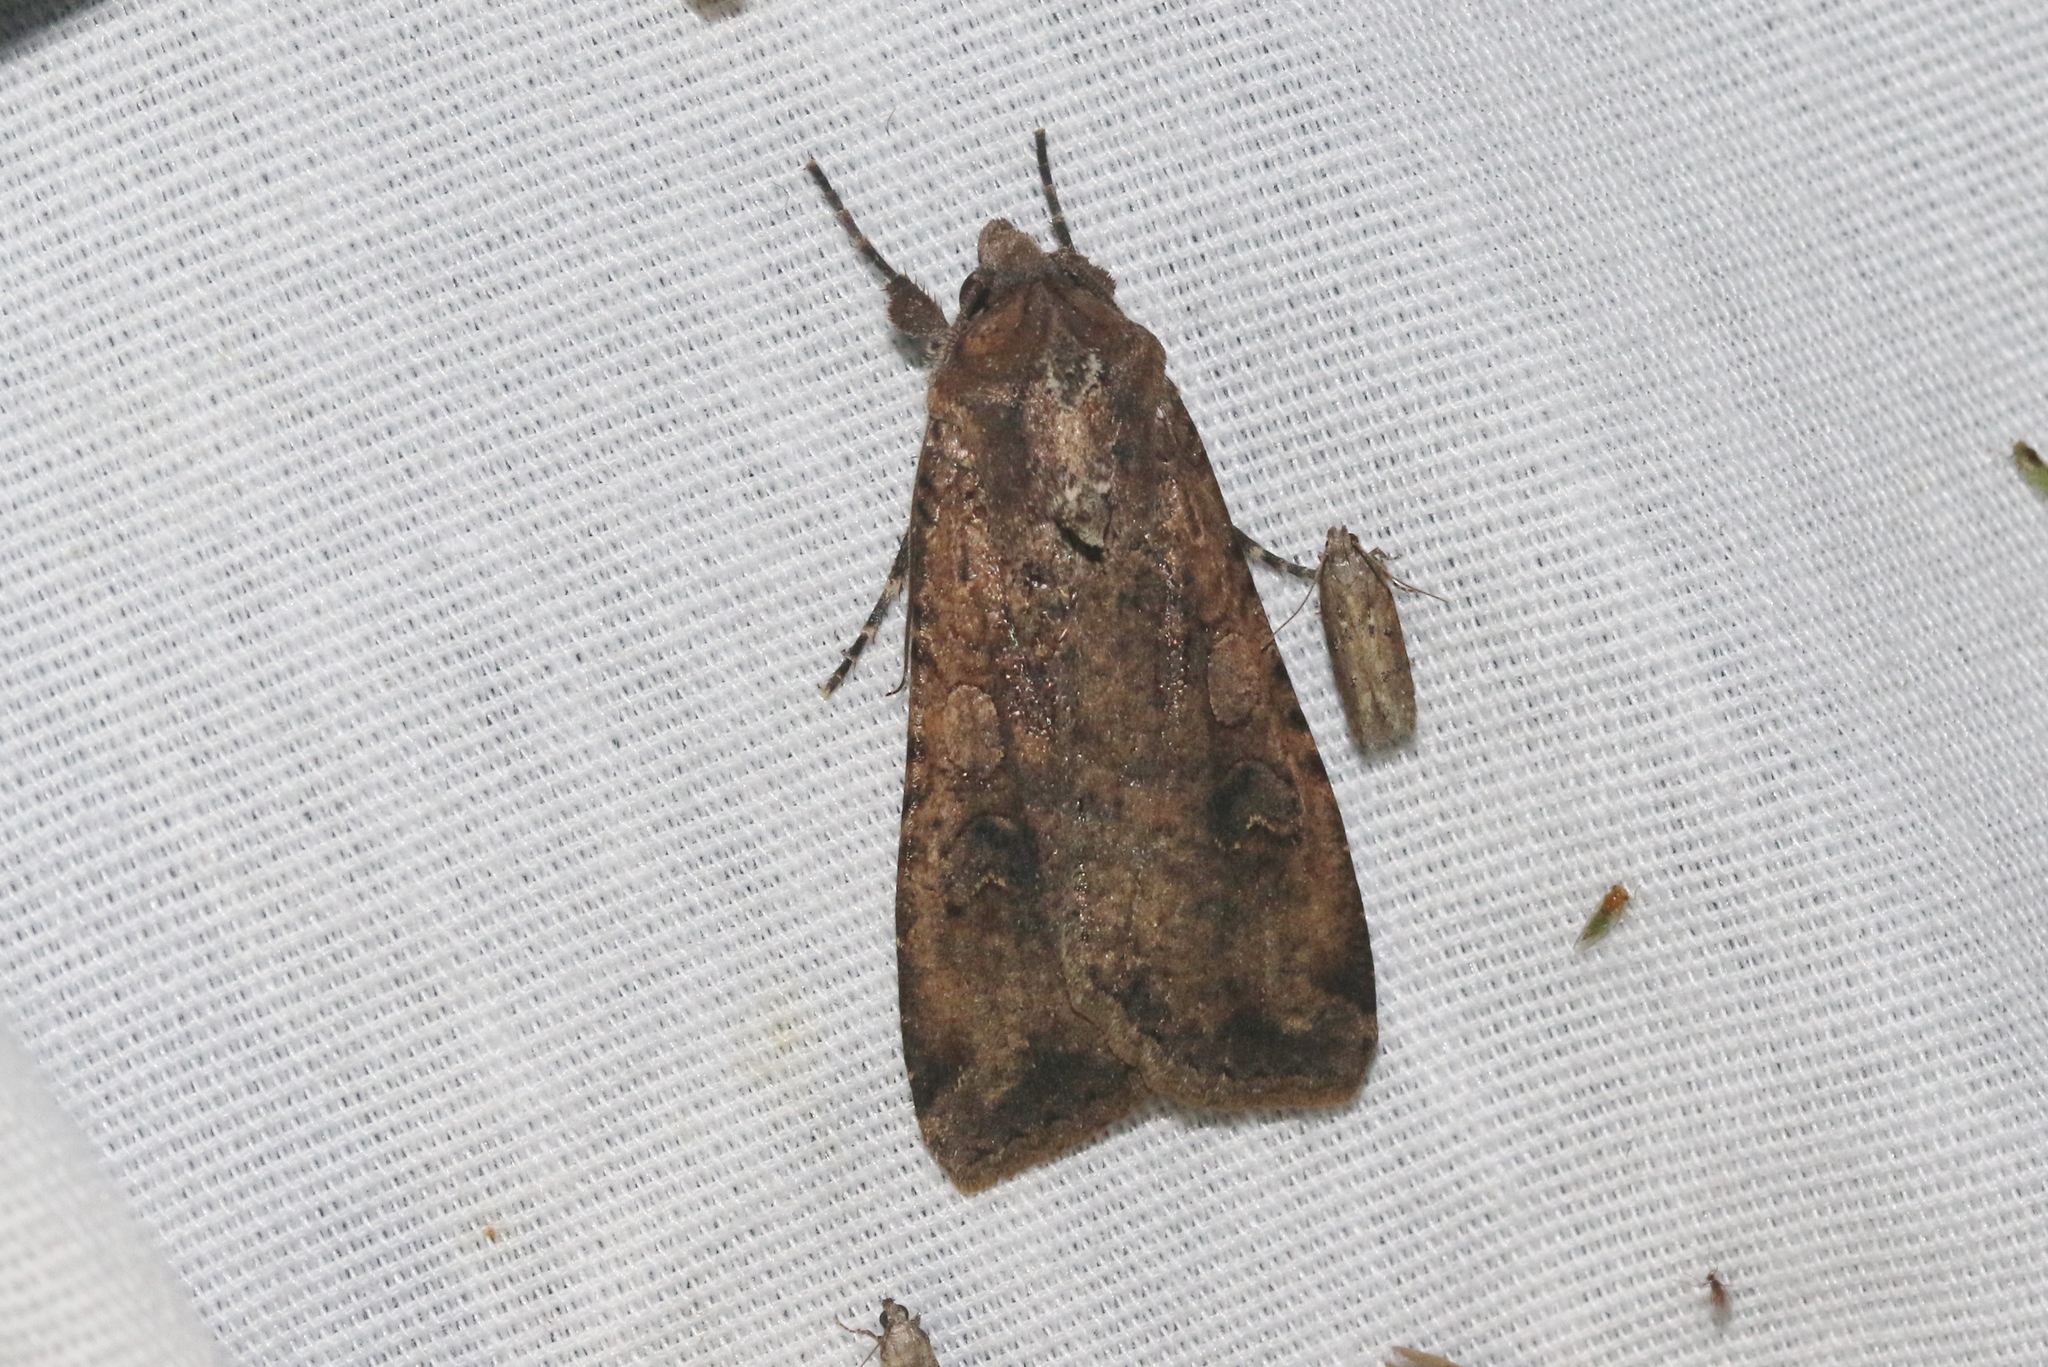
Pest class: cutworms